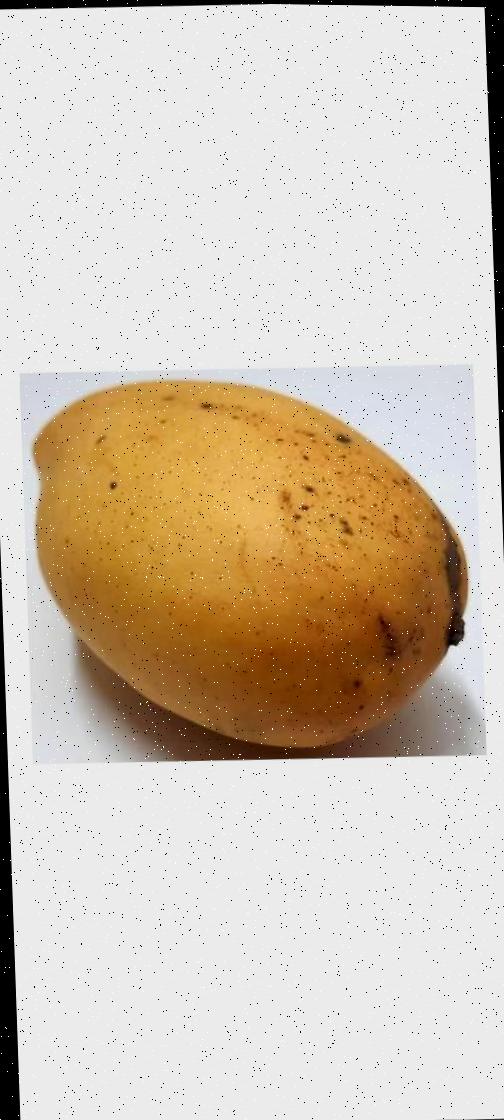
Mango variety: Katimon